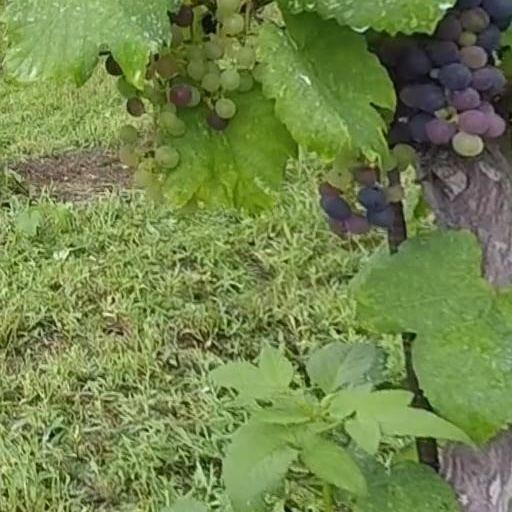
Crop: grape